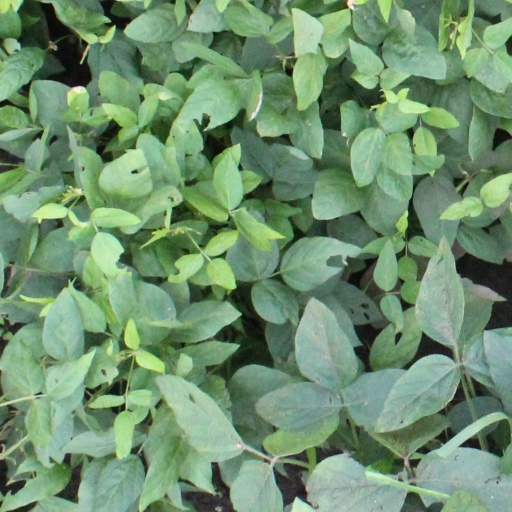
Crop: soybean